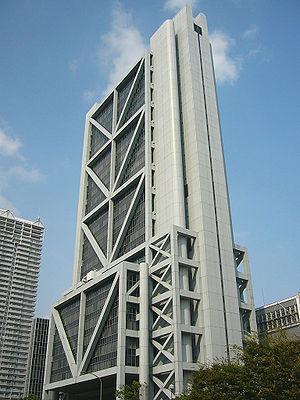
Le Procter & Gamble Technical Center est un gratte-ciel construit à Kōbe au Japon en 1993. Sa hauteur est de 131 mètres et c'était fin 2010 l'un des dix plus hauts immeuble de Kōbe.